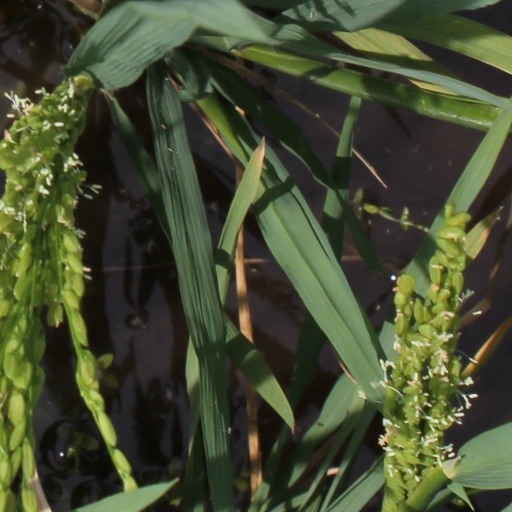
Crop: rice